Neal Cassady

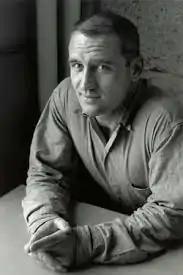

Neal Leon Cassady (February 8, 1926 – February 4, 1968) was a major figure of the Beat Generation of the 1950s and the psychedelic and counterculture movements of the 1960s.